Bessemer process

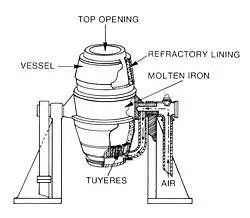
Bessemer converter components

Using the Bessemer process, it took between 10 and 20 minutes to convert three to five tons of iron into steelit would previously take at least a full day of heating, stirring and reheating to achieve this.